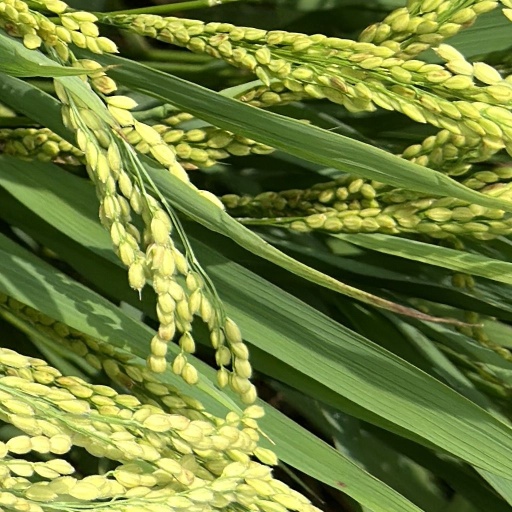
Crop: rice